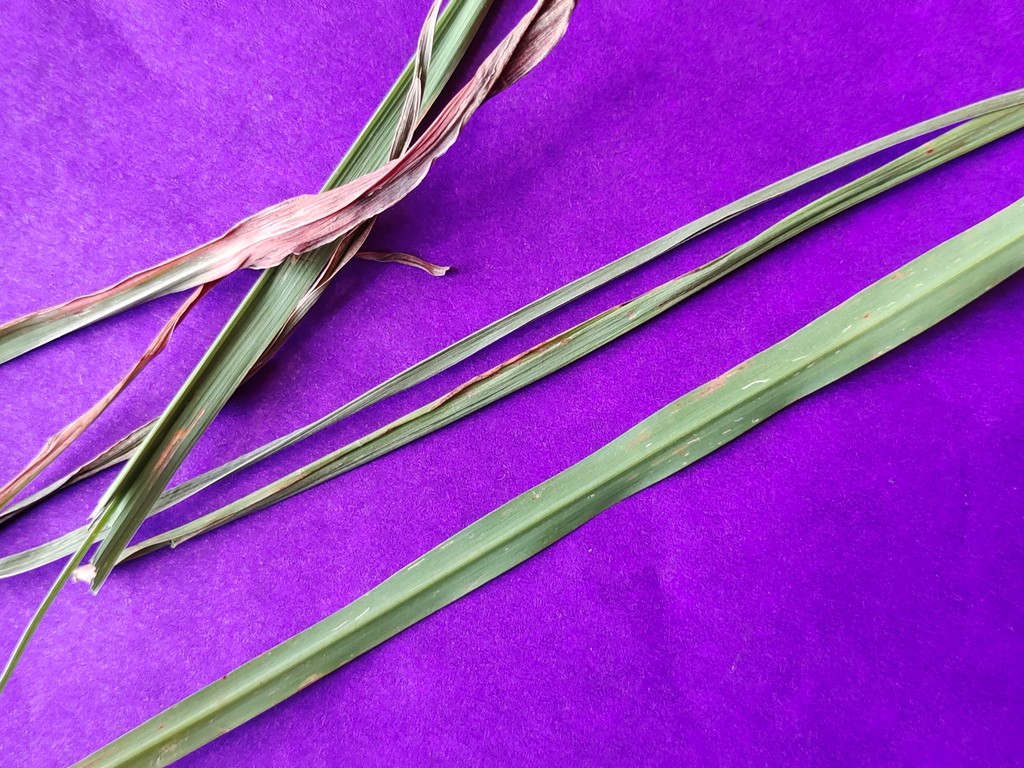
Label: Unhealthy